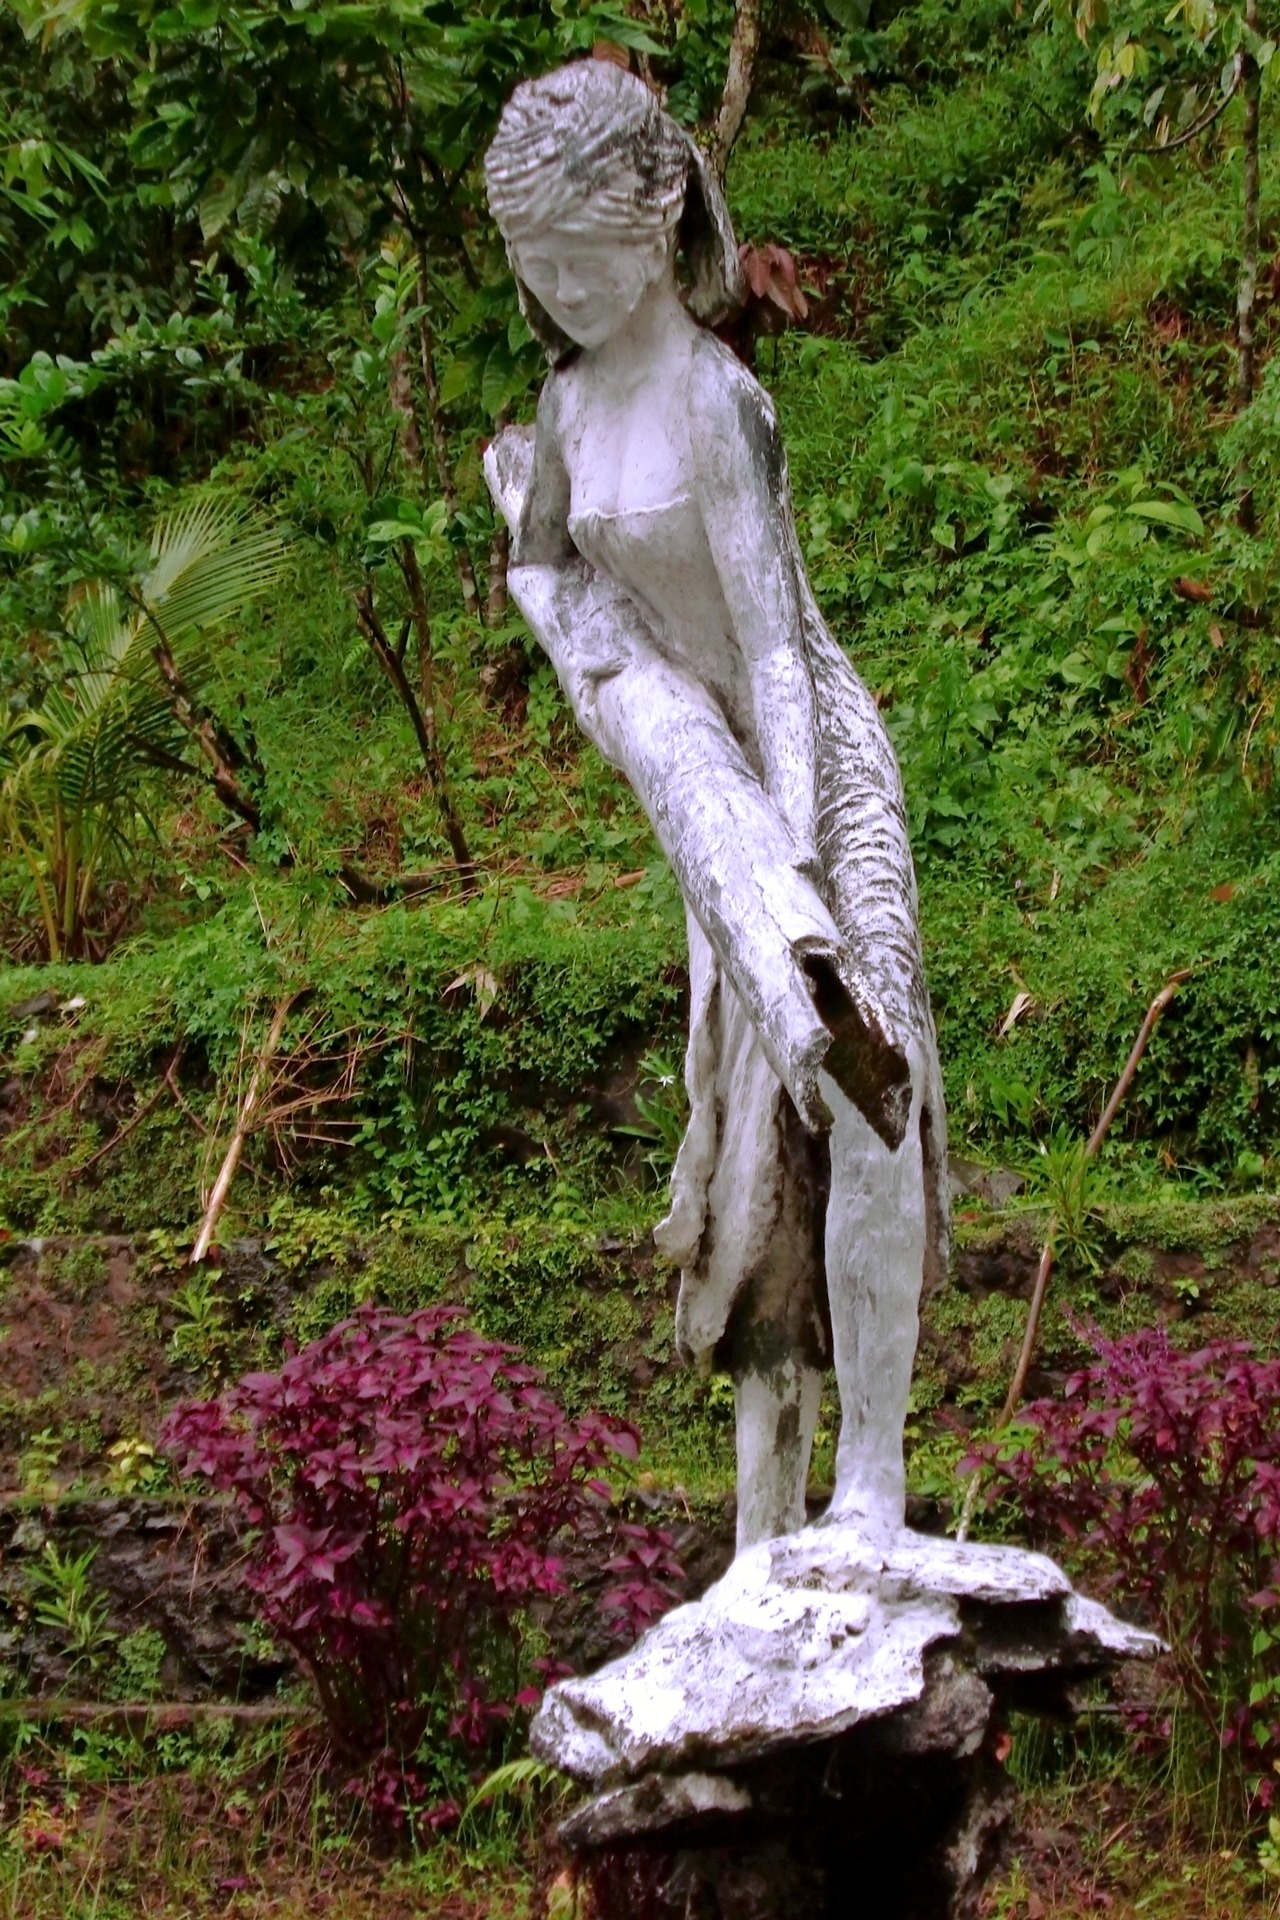
tree, creative, structure, flower, stone, monument, statue, artistic, ancient, botany, garden, artwork, sculpture, art, creativity, design, historical, woodland, indonesia, stonework, water feature, minangkabau